Ruth Ann Steinhagen

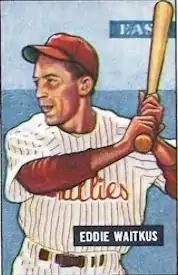
Image of Eddie Waitkus from a 1951 baseball card

Steinhagen was the daughter of parents who had emigrated from Berlin, Germany, in their early 20s. Born Ruth Catherine Steinhagen, she adopted the middle name Ann at some point in her youth.